Two Worlds (video game)

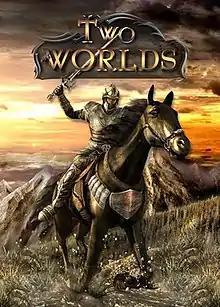
PC cover art

Two Worlds is a 2007 high fantasy action role-playing game developed by Reality Pump and published by TopWare Interactive in Europe and by SouthPeak Games in North America for the Xbox 360 and Microsoft Windows. A sequel, "Two Worlds II", was released in Europe in 2010 and in North America in 2011.